Battle of the Samichon River

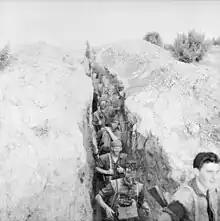
A deep trench line runs vertically from the top to the bottom of the photography, while on either side is a bare earth bund. Nine Caucasian soldiers carrying weapons, ammunition, and other equipment, many with their faces blacked and wearing camouflage on their heads, move in a straight line down the trench towards the bottom of the photo, below the camera. At the bottom right of the photo, a soldier stands level with the camera facing the right at the head of the patrol.

The peace talks resumed in early July as Rhee's position apparently softened, yet this proved to be the impetus for a final PVA offensive, as they sought to further influence the talks and improve their defensive positions at the same time. On 14 July, elements of five PVA armies struck six South Korean divisions around the Kumsong salient. By 20 July, the ROK Capital Division and much of the ROK 3rd Division had been practically destroyed, exposing serious weaknesses despite two years of American training. The ROK fell back and the UN line was penetrated to a depth of . Only American intervention restored the situation, and ultimately, nine ROK and US divisions were required to stem the PVA offensive and regain some of the lost ground. Following a counter-attack by ROK II Corps, a new defensive line was established south of the Kumsong River. Meanwhile, in conjunction with the main offensive at Kumsong, the PVA 19th Army Group had conducted a series of limited offensives against US I Corps, with the 46th Army conducting assaulting 1st Marine Division outposts from 7 to 27 July. PVA losses were heavy nonetheless, and they sustained more than 28,000 casualties for only temporary gain.